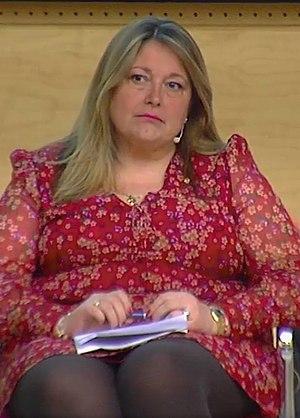
María Esther Herranz García, née le 3 juillet 1969, est une femme politique espagnole.